Khimi Ram

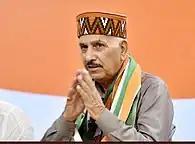
Khimi Ram Sharma officially joined INC at AICC HQ's Delhi.

On 12 July 2022, Khimi Ram Sharma joined the Indian National Congress.